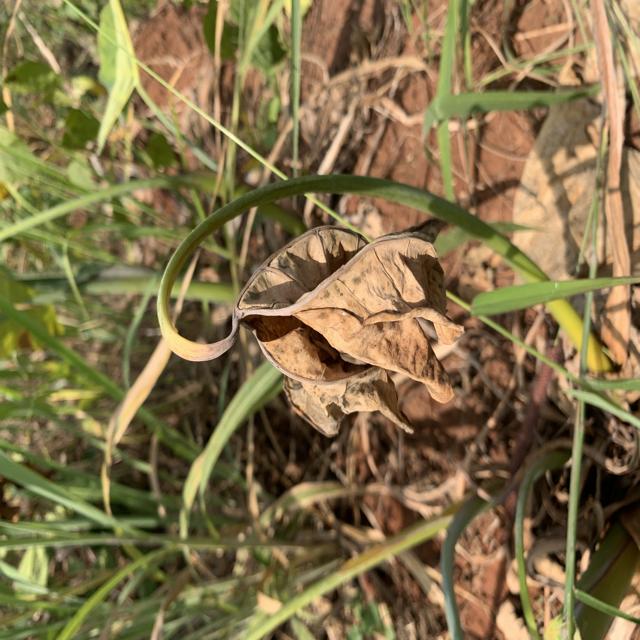
Label: Late_Blight